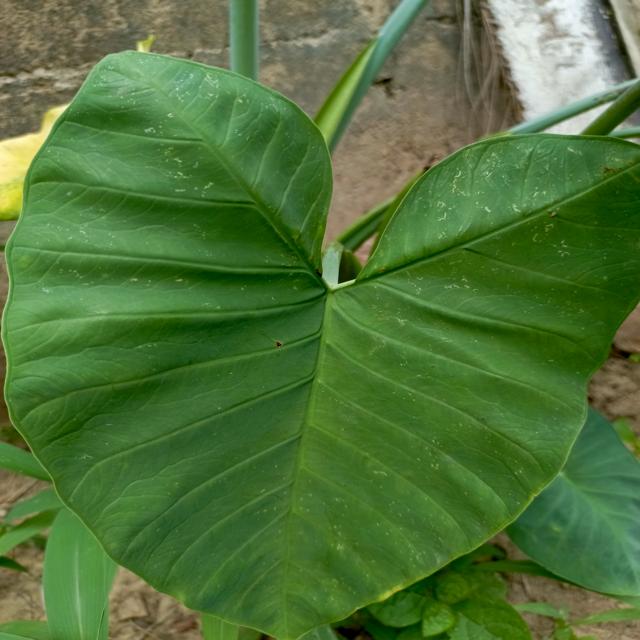
Label: Healthy